Cronulla-Sutherland Sharks

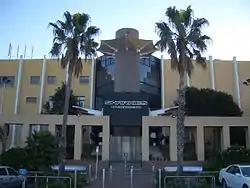
Sharkies Leagues Club

When the Sharks entered the competition in 1967, they played their home games at Sutherland Oval. They only played there for two seasons with the Sharks winning their first game at the ground on 22 April 1967 NSWRFL season. The record attendance for Sutherland Oval was set in the last Cronulla game played at the ground when 12,578 saw the Sharks go down 32–4 to Canterbury Bankstown, then known as the Berries, now Bulldogs on 16 June 1968 NSWRFL season. Overall, the Sharks compiled a record of 4 wins, 11 losses and 1 draw at the venue.